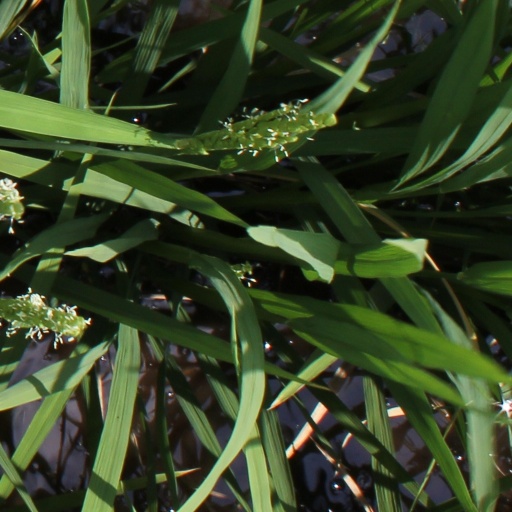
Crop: rice